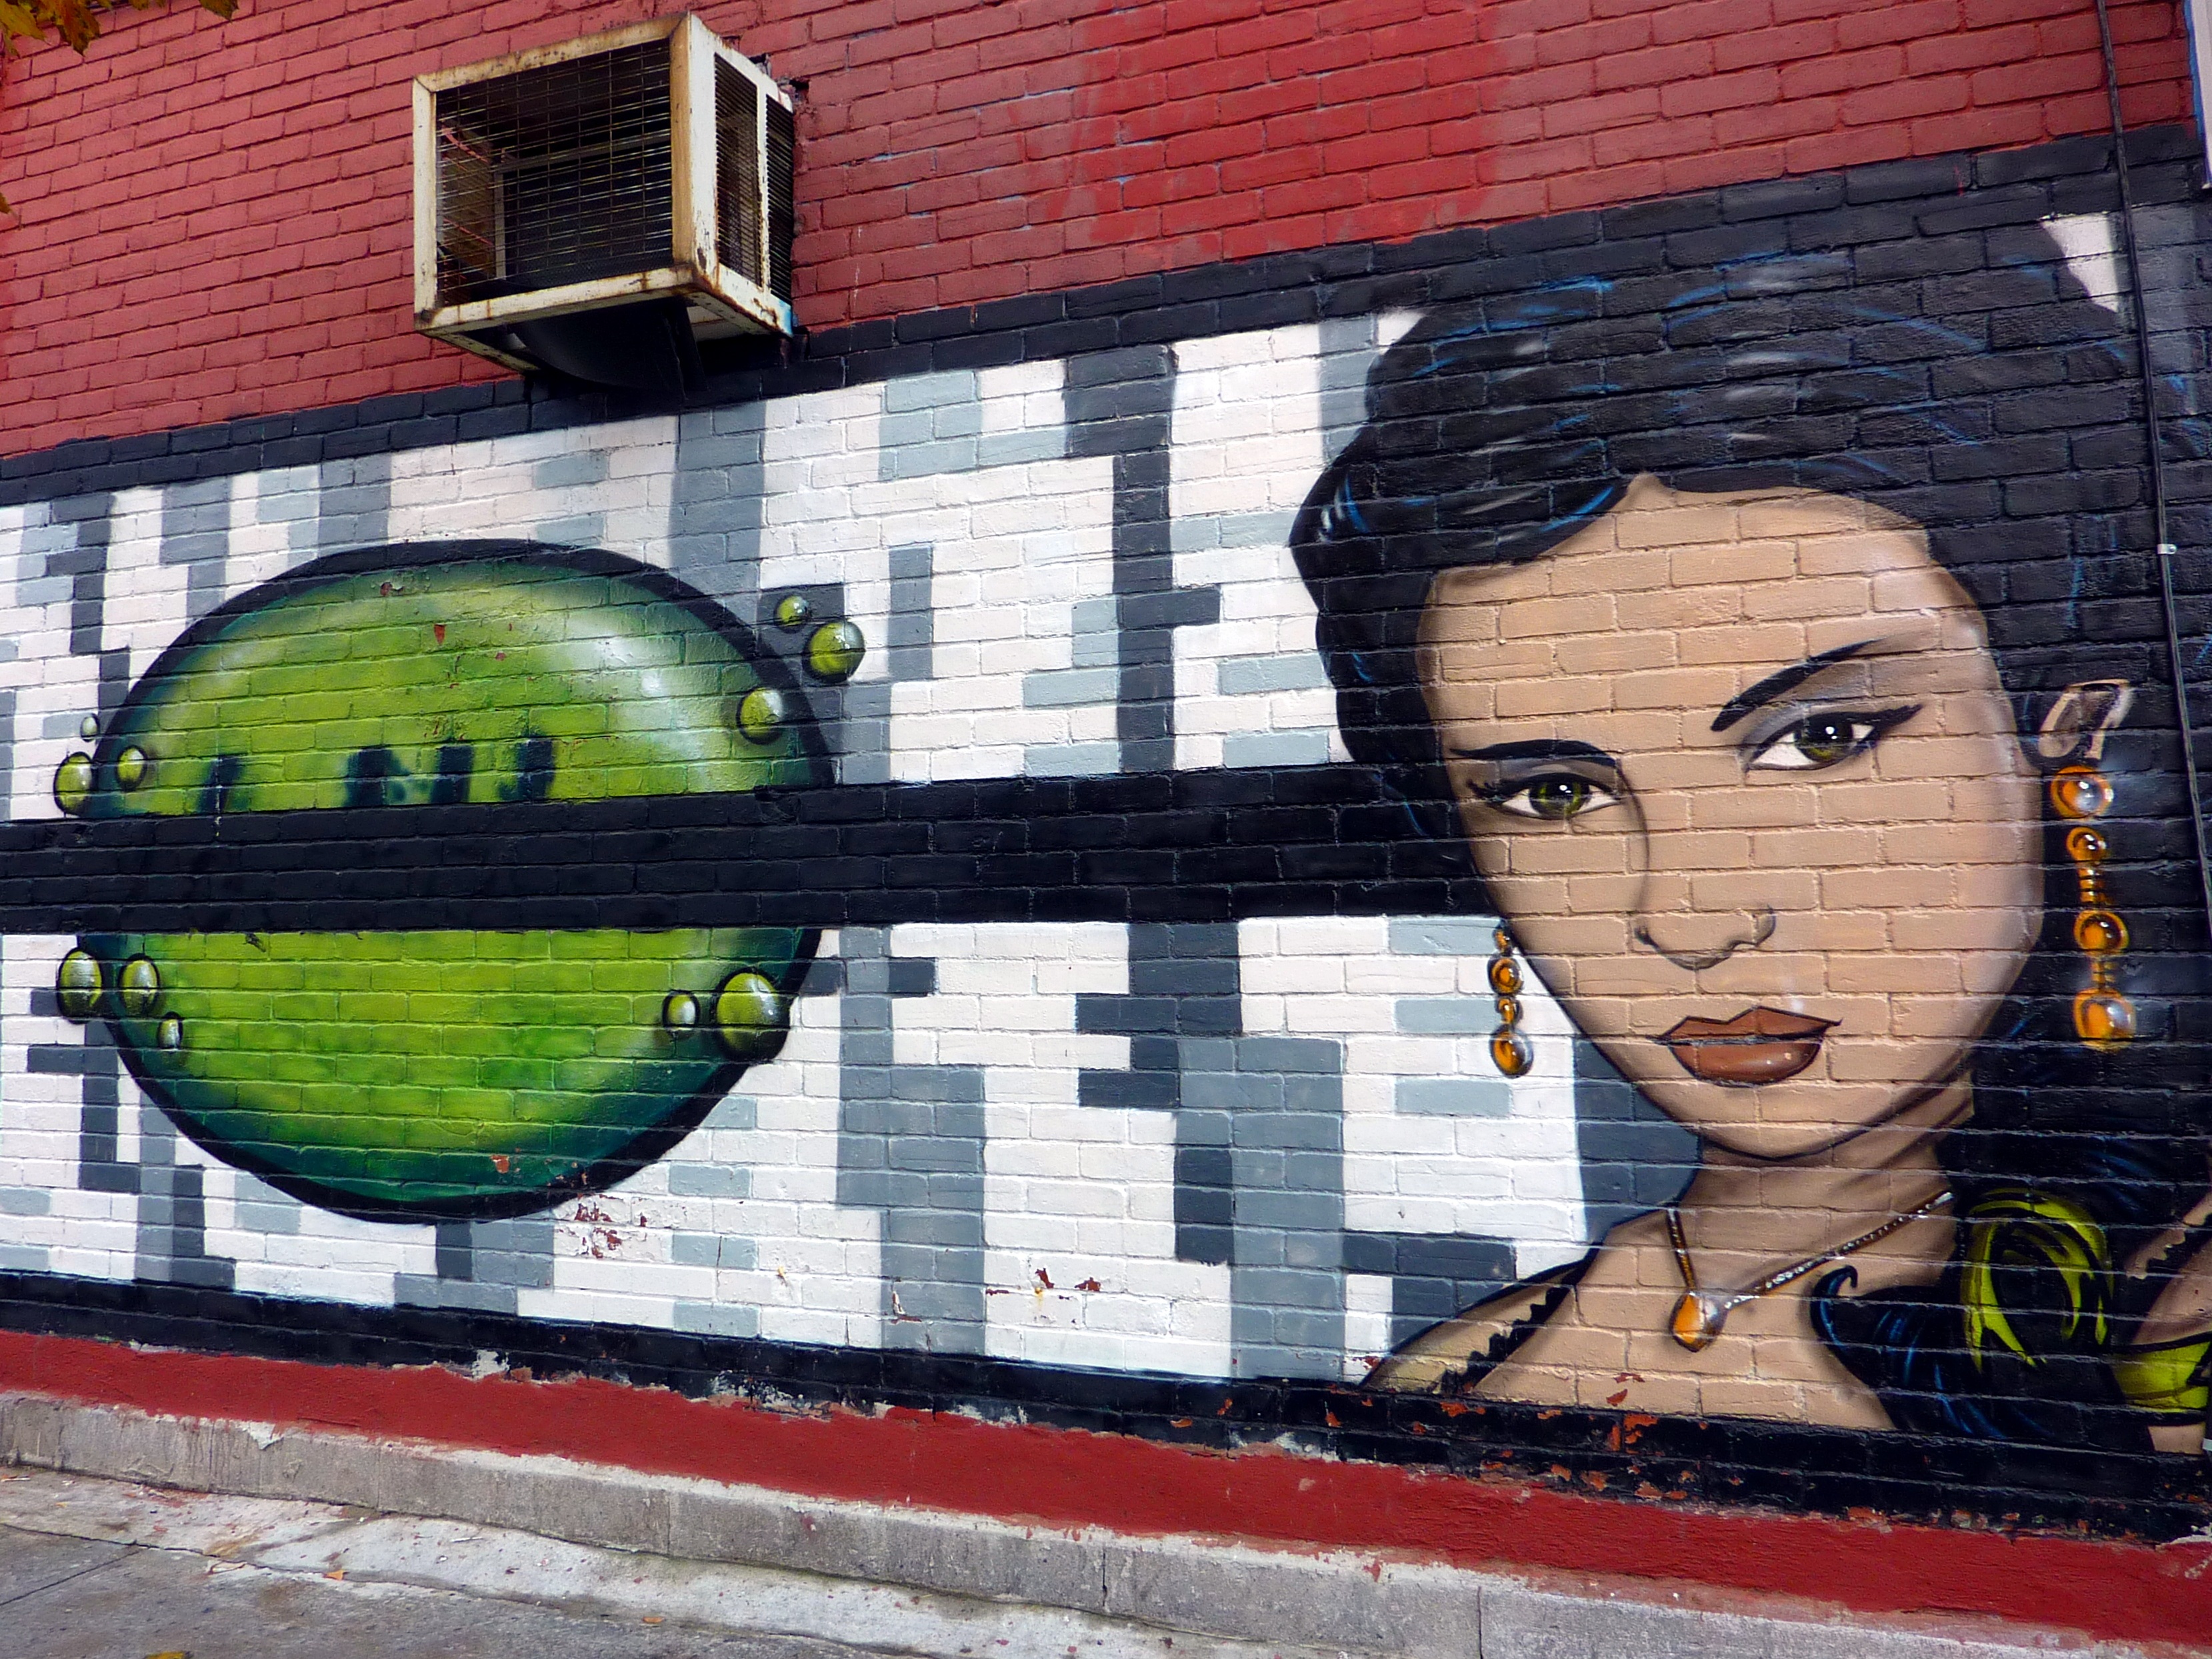
road, street, wall, color, graffiti, street art, art, infrastructure, mural, montreal, urban area